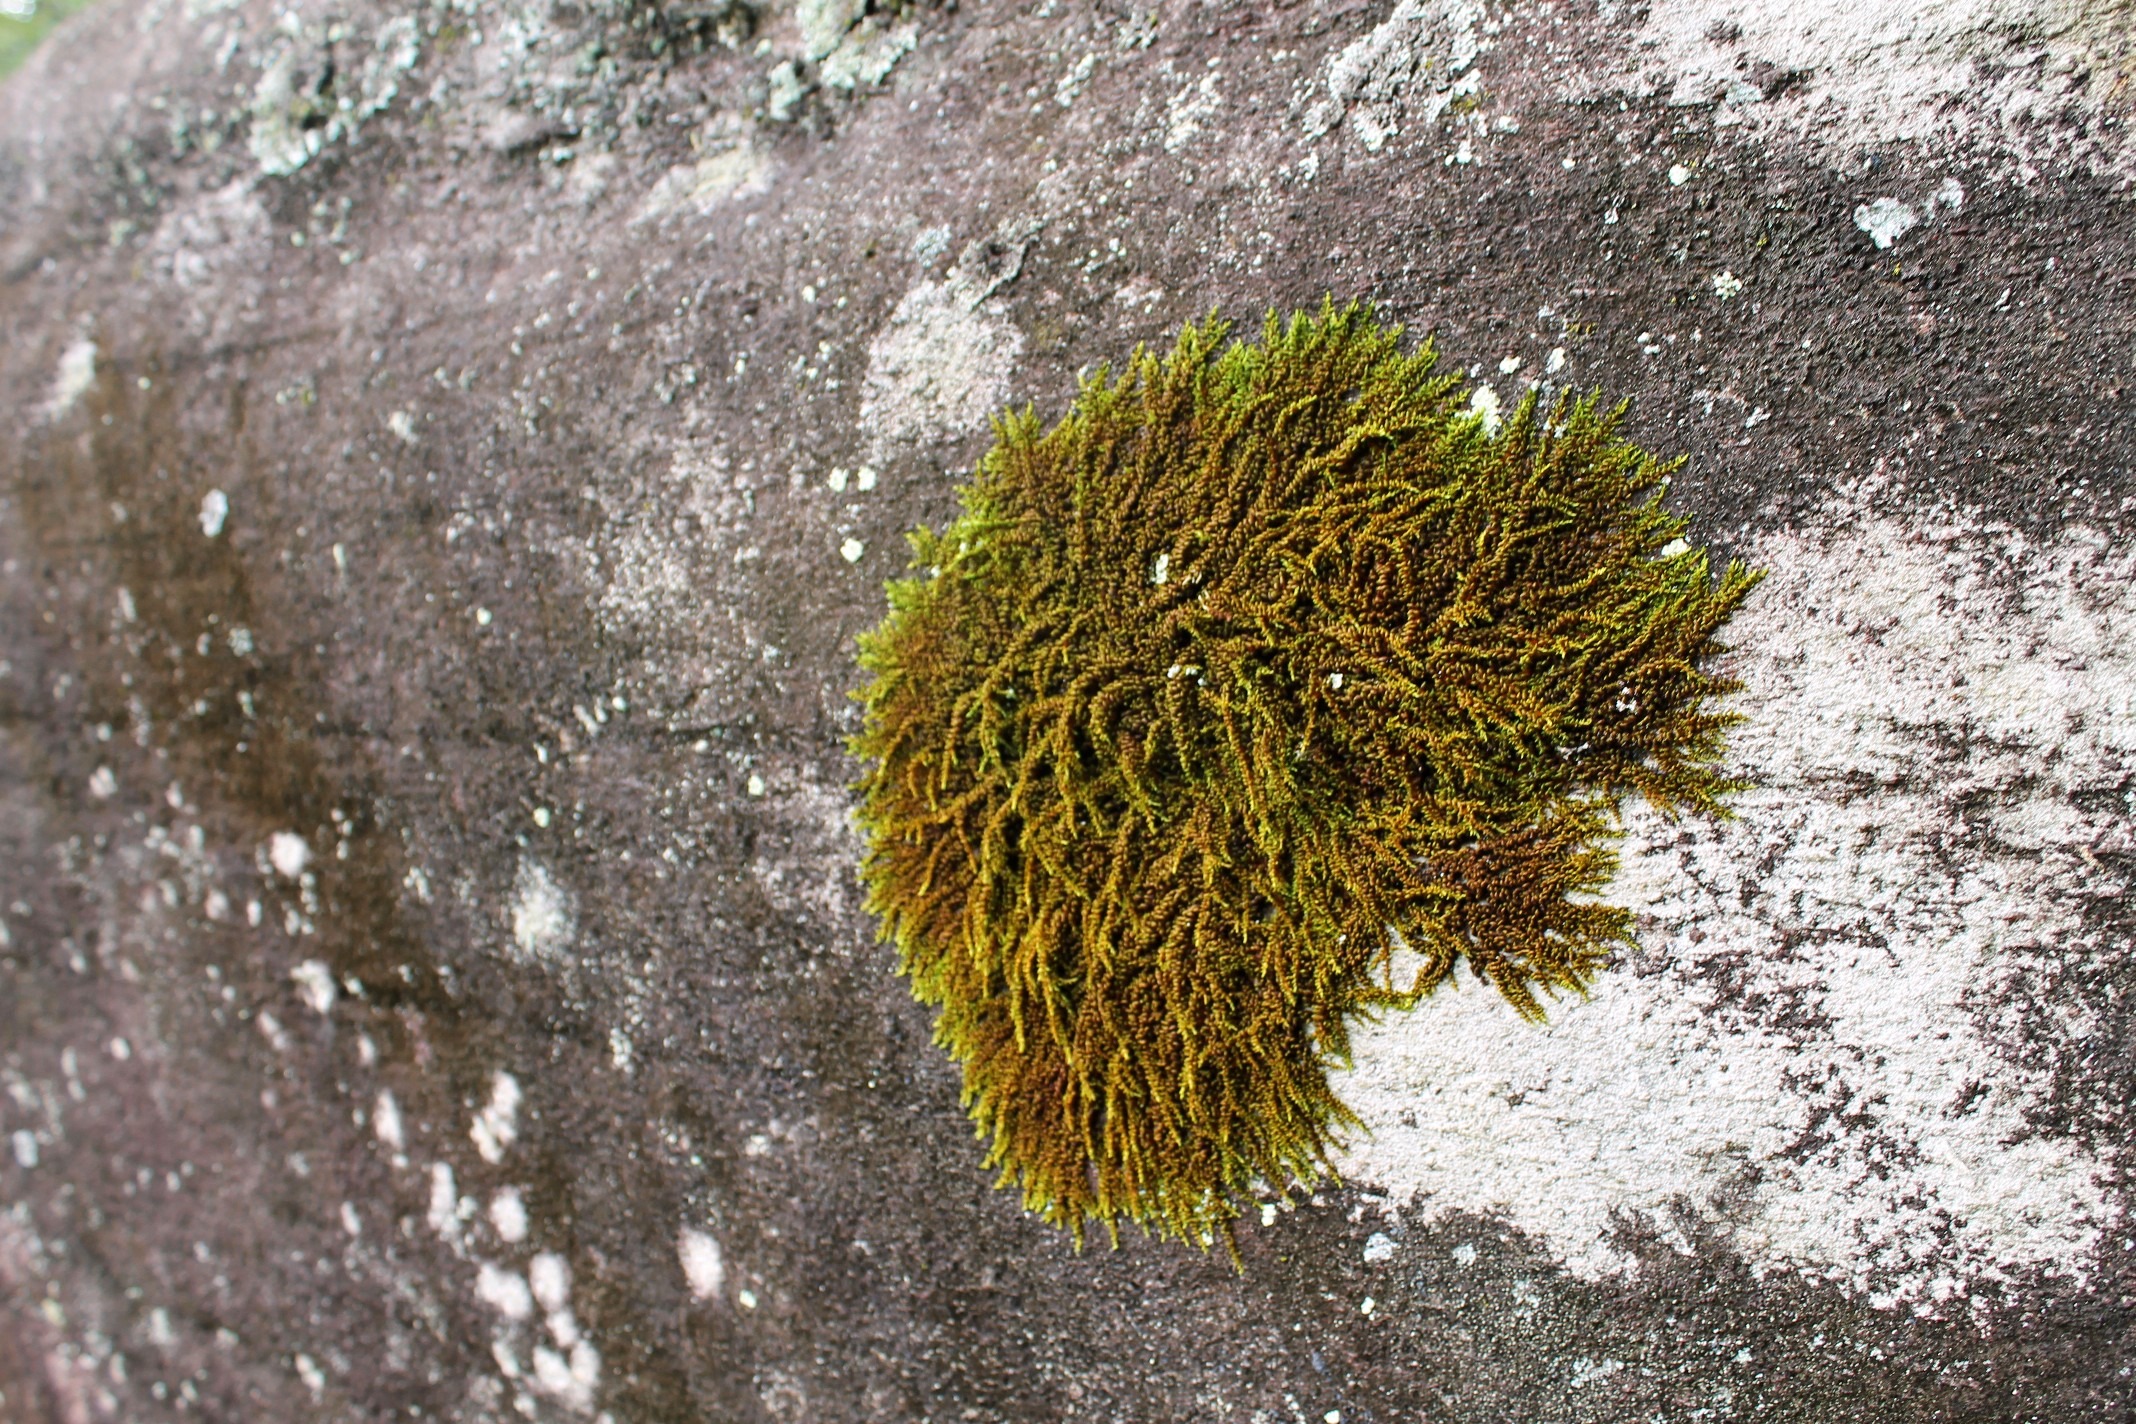
tree, nature, grass, branch, growth, plant, leaf, flower, moss, green, natural, seaweed, soil, gray, rough, botany, rocky, flora, rocks, grey, stones, algae, shrub, growing, hard, textures, solid, surfaces, mosses, grass family, woody plant, land plant